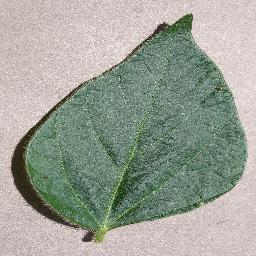
Label: Soybean___healthy